List of Soul Eater characters

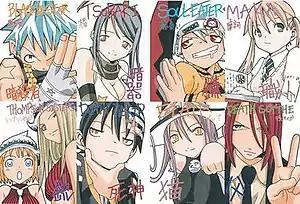
The main characters of "Soul Eater" (from left to right): Top row: Black Star, Tsubaki Nakatsukasa, Soul Eater Evans, and Maka Albarn. Bottom row: Liz and Patty Thompson, Death the Kid, Blair, and Spirit Albarn.

The "Soul Eater" manga and anime series features an extensive cast of fictional characters created by Atsushi Ohkubo. It is set in a fictional universe inhabited by various characters capable of using supernatural powers by channeling the wavelengths of their souls. Most of the characters in the series, including the main protagonists, are classified into two groups: humans who are born with the power to turn into weapons, called "demon weapons", and the wielders of these weapons, called "meisters". The main protagonists attend a school called Death Weapon Meister Academy (DWMA) located in the fictional Death City in Nevada, United States. DWMA is run by Shinigami, also known as Death, or the Grim Reaper, as a training facility for weapons and meisters to hone their powers, as well as an organization to preserve world order against anyone who threatens it, including witches, monsters and "kishin", which are essentially humans who become monstrous creatures by devouring the souls of innocent people.